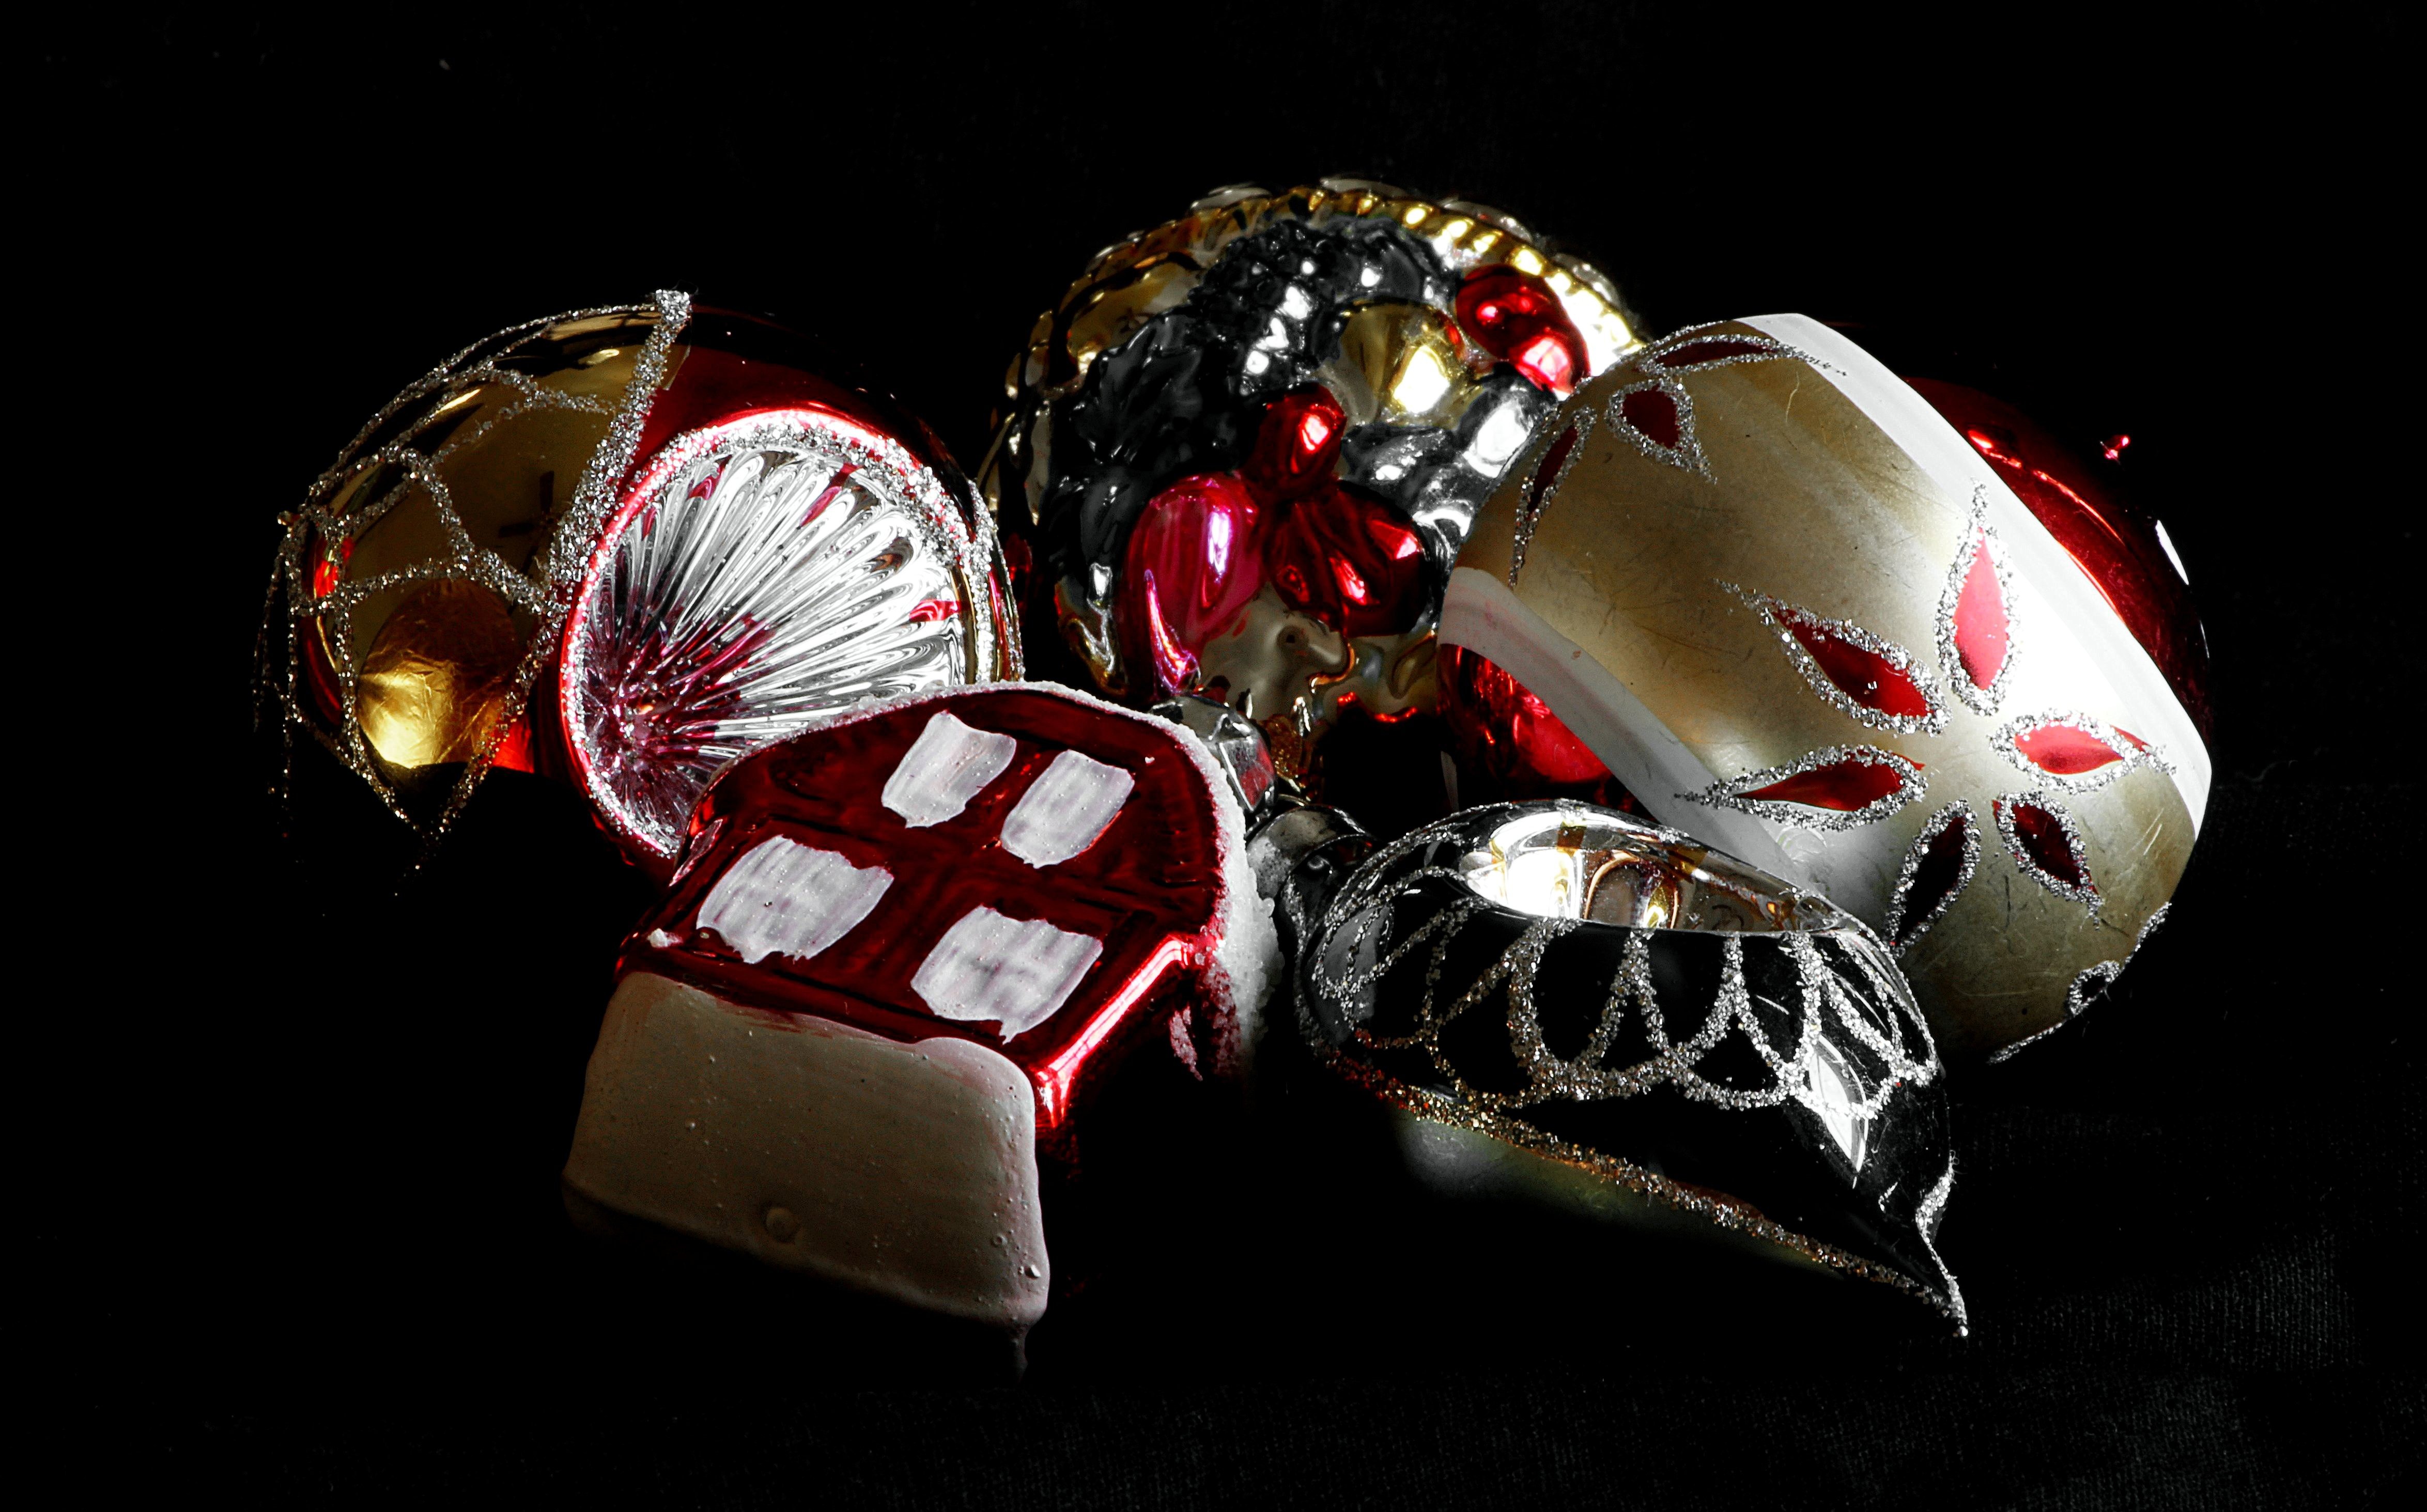
glass, decoration, food, red, dessert, glitter, sparkle, jewellery, reflect, ball, shiny, fragile, macro photography, fashion accessory, antique christmas ornaments, tree ornaments